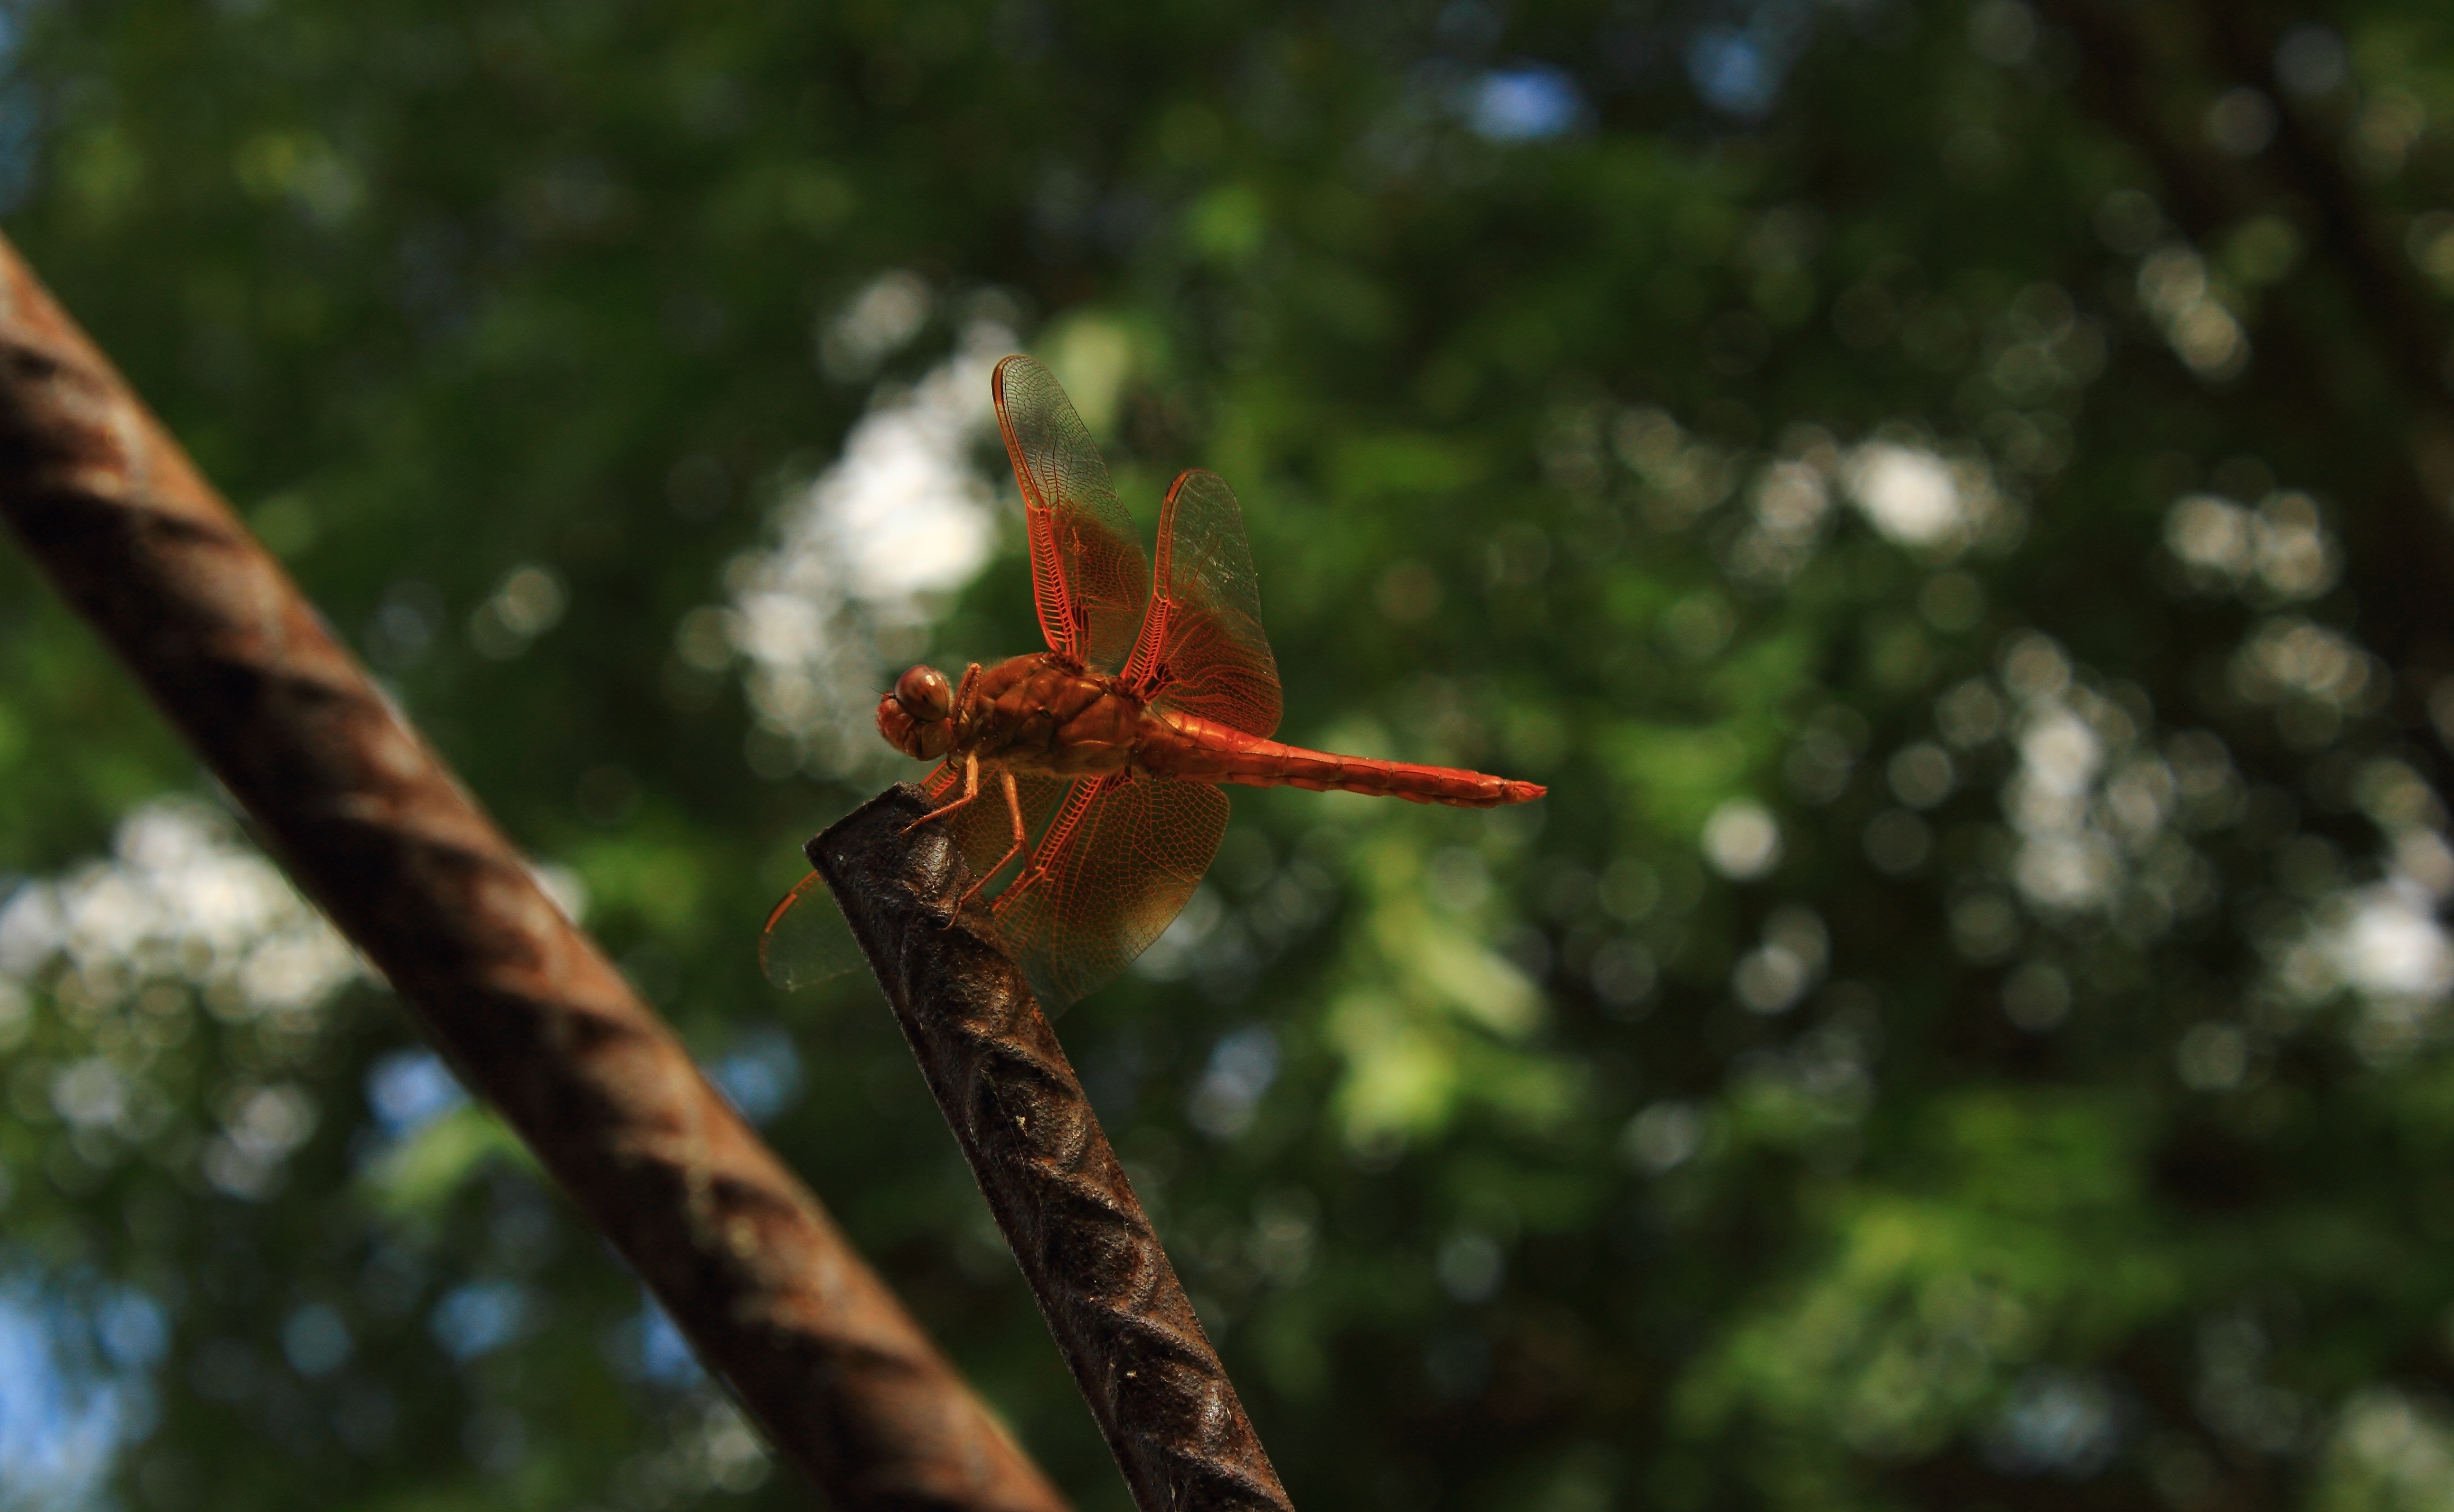
tree, nature, forest, branch, plant, sunlight, leaf, flower, wildlife, green, jungle, insect, autumn, botany, flora, fauna, invertebrate, close up, rainforest, dragonfly, mosquito, macro photography, woody plant